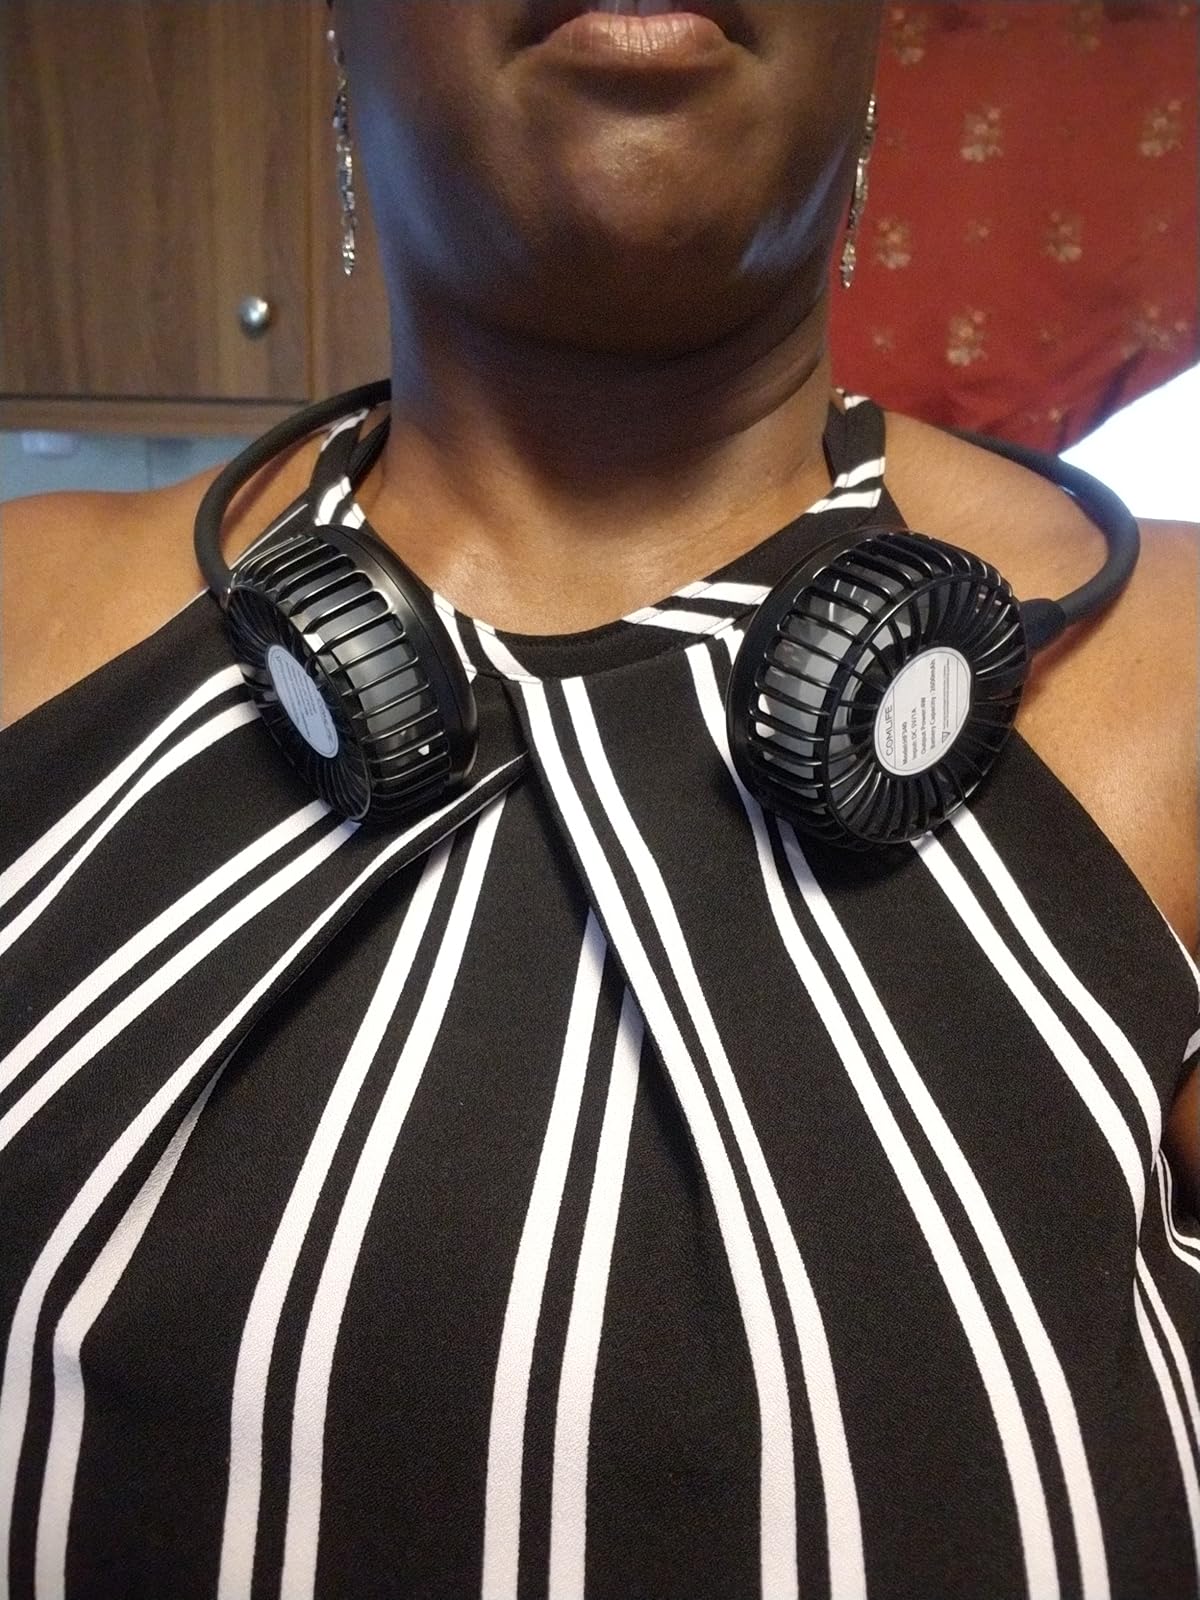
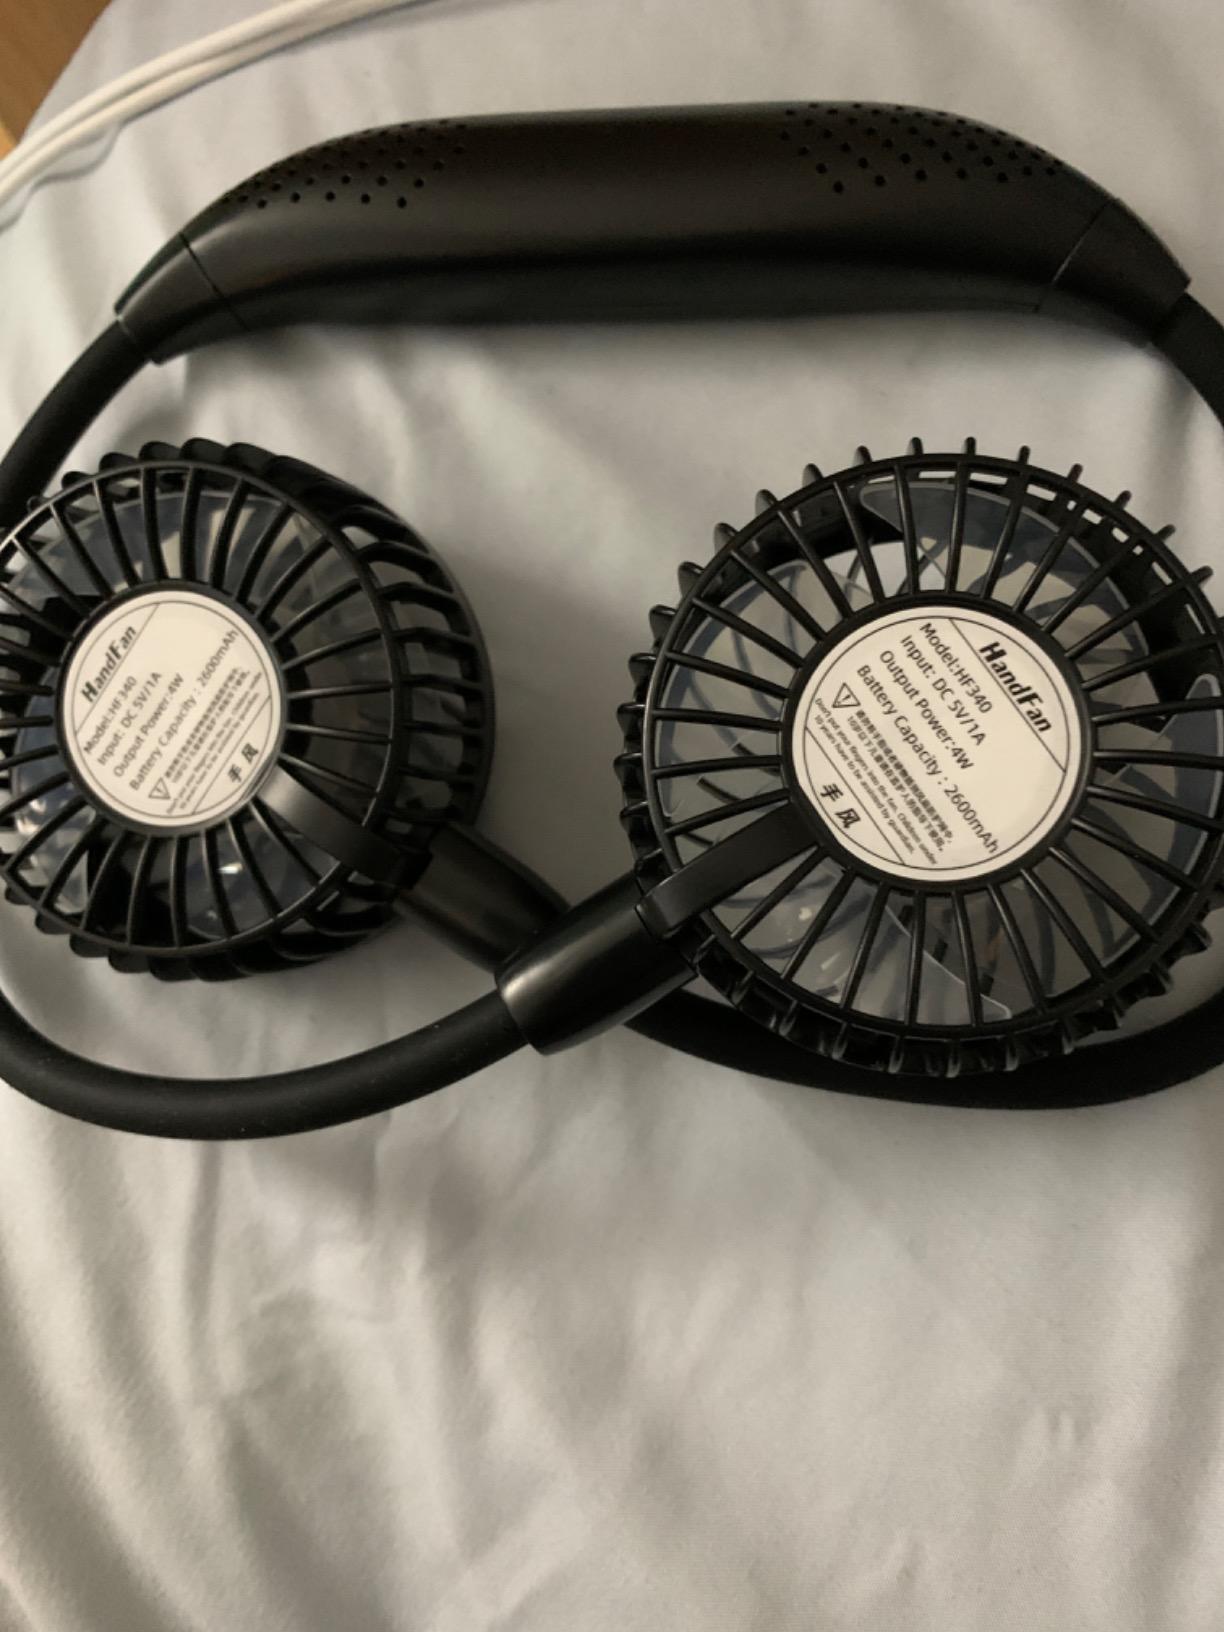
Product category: fan
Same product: yes